Ron Labinski

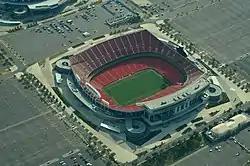
Arrowhead Stadium

After leaving the Army, Labinski worked for an architectural firm in Kansas City designing hospitals. In the early 1970s Labinski worked for the Kansas City architecture firm Kivett and Myers, participating in the design of Arrowhead Stadium with project designer Charles Deaton. Arrowhead was one of the first of a wave of stadiums specifically built for football, supplanting previously popular configurations that attempted to accommodate multiple sports. Following work as a consultant for Rich Stadium in Buffalo and as project architect for Giants Stadium, Labinski became a partner in Devine, James, Labinski & Myers (DJLM) in 1973. Seeing a potential market in stadium design as older stadiums became obsolete, Labinski compiled a list of venues and owners that became the basis for a marketing program that gained him access to sports industry figures and their insights. Using Labinski's design concepts, DJLM submitted a proposal to design the Hoosier Dome in Indianapolis, losing to HNTB. However, Hoosier Dome investors were sufficiently impressed by Labinski to require HNTB to hire Labinski and five DJLM colleagues for the project, becoming the nucleus for a sports architecture studio within HNTB.